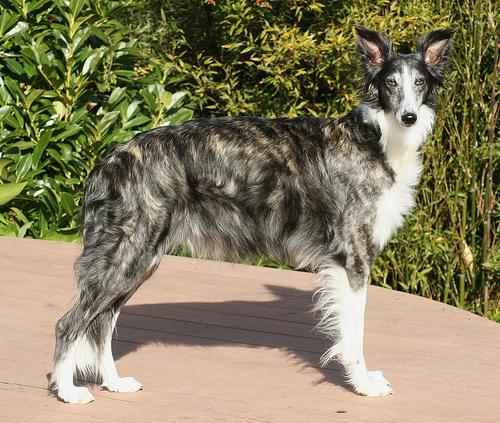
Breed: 226-n000064-borzoi